Nolina brittoniana

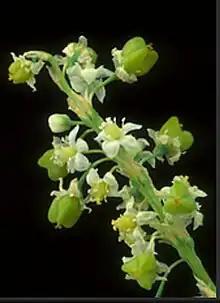
Flowers of the plant.

The plant is limited to seven counties in Central Florida, where it grows in several habitat types. It is known from various kinds of Florida scrub habitat, hammocks, and sandhills. The habitat types are different in many ways but they all have dry, well-drained, low-nutrient sandy soils and are all maintained by wildfire. The plant is present on Lake Wales Ridge, home to many rare Central Florida endemic plants. It grows alongside "Polygala lewtonii", "Polygonum dentoceras", "Polygonum basiramia", "Paronychia chartacea" subsp. "chartacea", "Persea humilis", "Liatris ohlingerae", "Hypericum cumulicola", "Conradina brevifolia", "Calamintha ashei", and "Bonamia grandiflora". The plant is relatively widespread compared to other rare local plants, but most of the populations are small and some are made up of only female individuals.